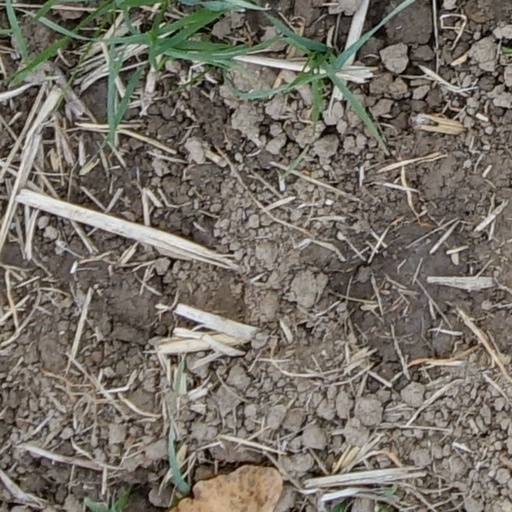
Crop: wheat